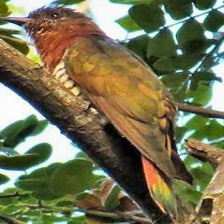
Species: VIOLET CUCKOO
Scientific name:  CHRYSOCOCCYX XANTHORHYNCHUS